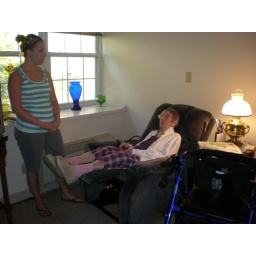
Maria talking to Mom while sitting in her lift chair beside the oval table and antique lamp